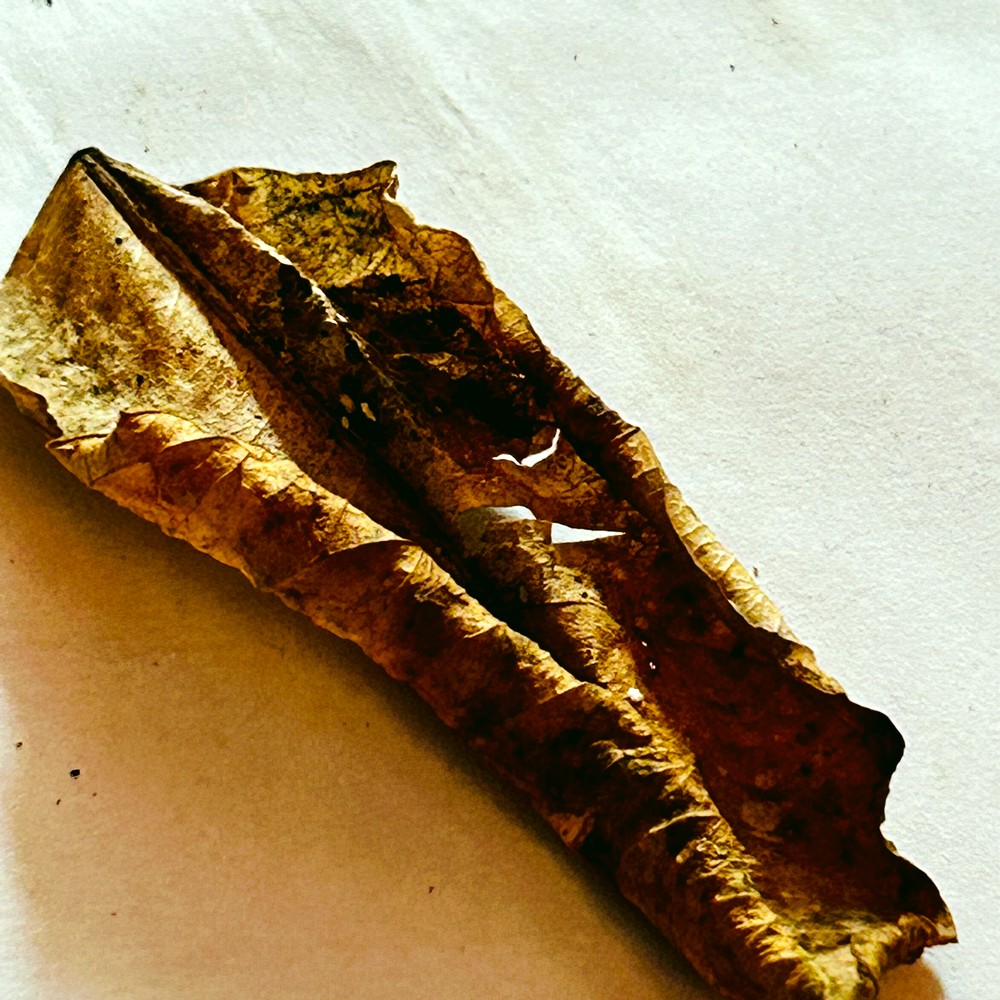
Label: Dry Leaf